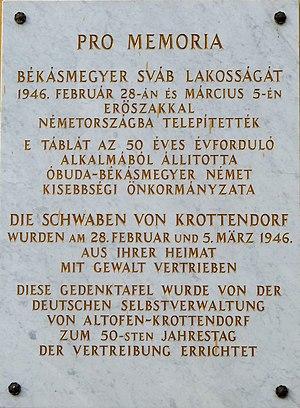
Plaque commémorative à Békásmegyer-Ófalu (Budapest 3e) pour le 50ème anniversaire de l’expulsion des allemands de la commune vers l’Allemagne. (13, rue Templom, Budapest, 3e arr.). Magyar: Békásmegyer-Ófalui németek kitelepítésének 50. évfordulója alkalmából elhelyezett emléktábla a helyi plébánia templom falán. (Budapest, III. ker. Templom utca 13.).